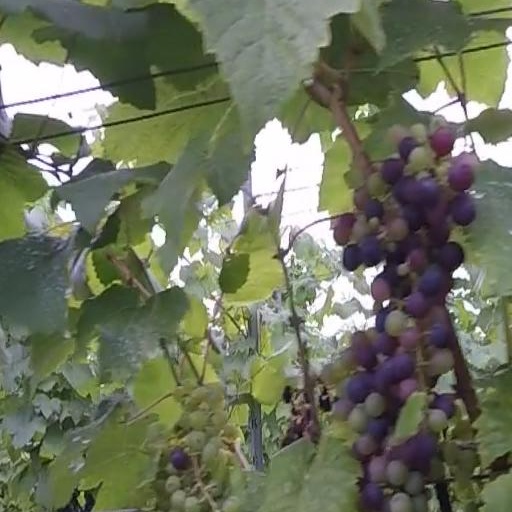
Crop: grape